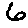
Label: 6